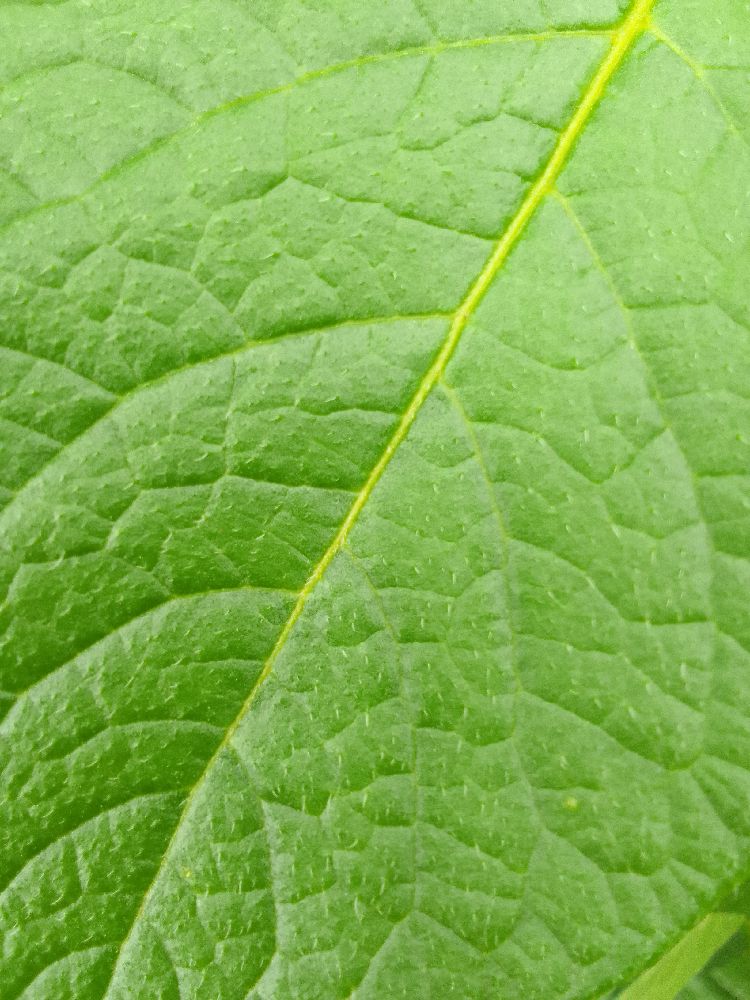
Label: Healthy